Oaxaca en la historia y en el mito

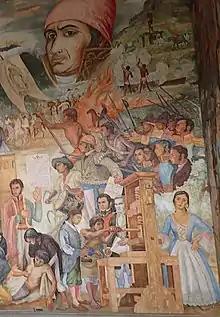
Various Mexican Wars

In the image on the top left corner of the colonial panel we see the mistreatment of an indigenous person, while a Spaniard on horseback watches. Stories abound of the cruelty of the Spanish colonizers towards the original inhabitants of Antequera. The most egregious case starts with the first governor of Antequera, in 1529 with Juan Peláez de Barrio. In a year and a half in office he set a standard for corruption and immorality that would be hard to duplicate, even in a lifetime. He specialized in throwing natives to the dogs. He had a penchant for acquiring slaves, branding them on the face and selling them. By one estimate he branded 600 indigenous slaves.